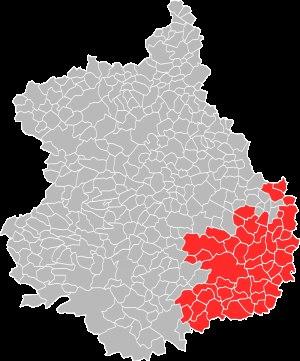
Janville est une ancienne commune française située dans le département d'Eure-et-Loir en région Centre-Val de Loire, devenue le 1ᵉʳ janvier 2019 une commune déléguée au sein de la commune nouvelle de Janville-en-Beauce.